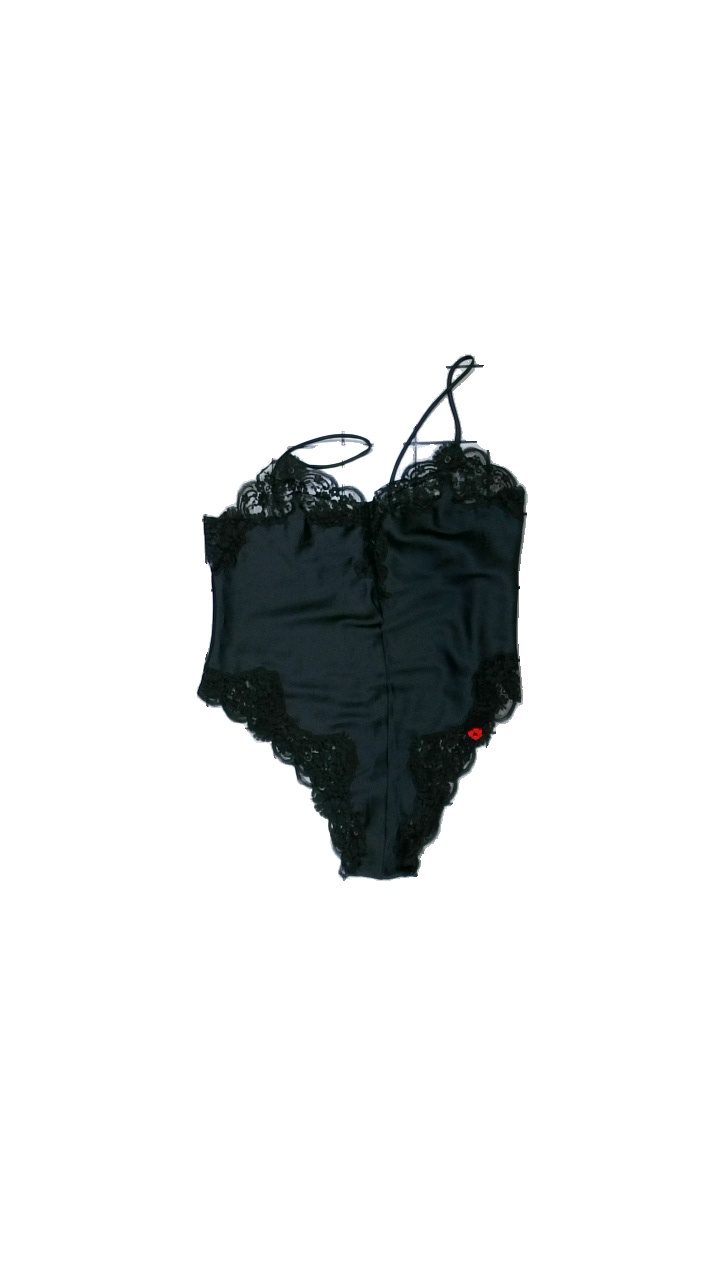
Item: Top (Ladies)
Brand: Sally Poppy
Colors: Black
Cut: Regular
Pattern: Lace
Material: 100% polyester
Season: All
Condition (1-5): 3
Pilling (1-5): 3
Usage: Export
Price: <50